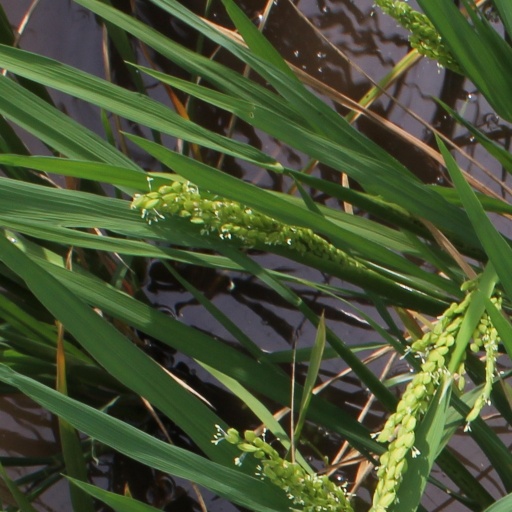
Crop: rice